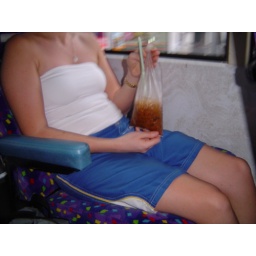
Iced Coffee, comes in plastic bag